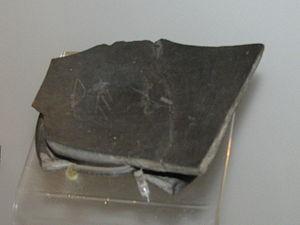
Tesson de bucchero étrusque trouvé près de la Regia, sur le forum romain. Fond portant l'inscription gravée REX. Objet exposé dans la section épigraphique du musée des thermes de Dioclétien, Rome
Tout au long de l'âge du fer, la trame historique des Etrusques et celle de Rome sont liés de manière inextricable. En définitive, depuis la fondation de la ville capitoline et des premières cités-Etats d'Étrurie, au cours du VIIIᵉ siècle av. J.-C., jusqu'à sa conquête et enfin sa totale intégration par Rome, le peuple étrusque apparaît comme étant l'une des données majeures de l'équation historique de la cité tibérine. De facto, la koïnè étrusque a fourni 3 et peut-être 4 des souverains de Rome. En outre, la lecture des œuvres littéraires antiques confrontées et corrélées à un corpus archéologique abondant, mettent en évidence un véritable processus de synœcisme de populations étrusques au sein de Rome sur une période débutant au cours du VIIᵉ siècle av. J.-C. et se concluant au long du Vᵉ siècle av. J.-C.. Ces dernières formant ainsi le plus important quartier de la ville capitoline pré-républicaine, voire pré-impériale, le litus tuscus. À cet égard, et compte tenu de l'ensemble de ces données littéraires, historiographiques et archéologiques, ces dernières permettent d'appréhender et de singulariser une véritable Rome étrusque, la Ruma tusci.
La Royauté romaine est la première et la plus mal connue des périodes de l'histoire de la Rome antique. Selon la tradition, la royauté commence avec la fondation de Rome par Romulus et Rémus en l'an 753 av. J.-C., et se termine à la révolution de 509 av. J.-C. qui chasse le dernier roi, Tarquin le Superbe, pour instaurer la République romaine. Les historiens romains identifient sept rois : Romulus, Numa Pompilius, Tullus Hostilius, Ancus Marcius, considérés comme plus ou moins légendaires, puis des rois d'origine étrusque : Tarquin l'Ancien, Servius Tullius et Tarquin le Superbe.